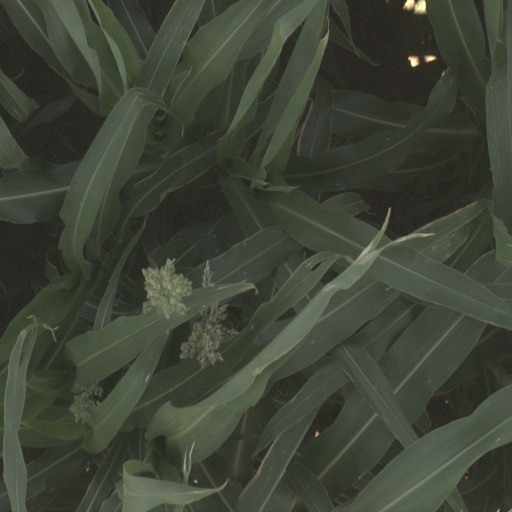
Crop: sorghum